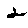
Label: 2